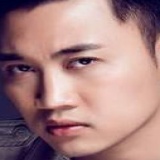
ca sĩ Don Nguyễn